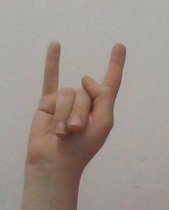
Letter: la